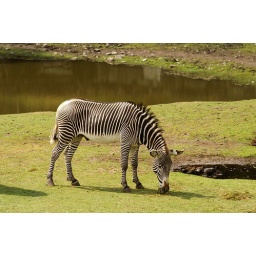
The zebra is just chilling in the sun eating grass and dont mind me taking photos